History of the National Park Service

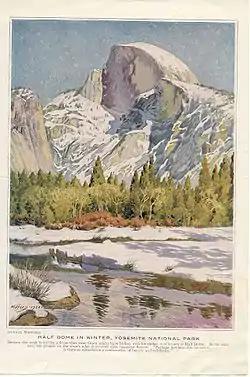
Half Dome by Gunnar Widfoss(1922)

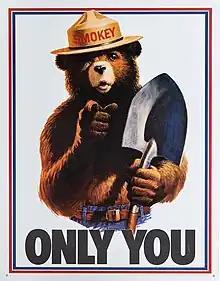
Smokey Bear wears a forest ranger style campaign hat

The national park idea has been credited to the artist George Catlin. In 1832 he traveled the northern Great Plains of the United States, where he became concerned about the destruction of the Indian civilization, wildlife, and wilderness as eastern settlements spread westward. He wrote, "by some great protecting policy of government... in a magnificent park... a nation's park, containing man and beast, in all the wild[ness] and freshness of their nature's beauty!"